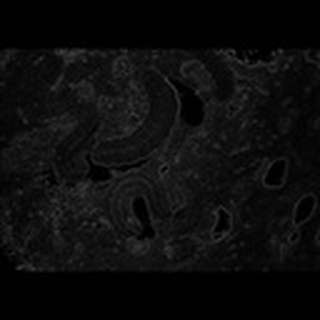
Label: cotton_army_worm